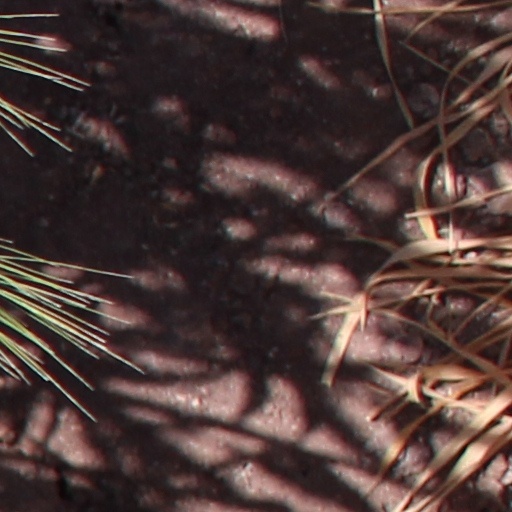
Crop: wheat